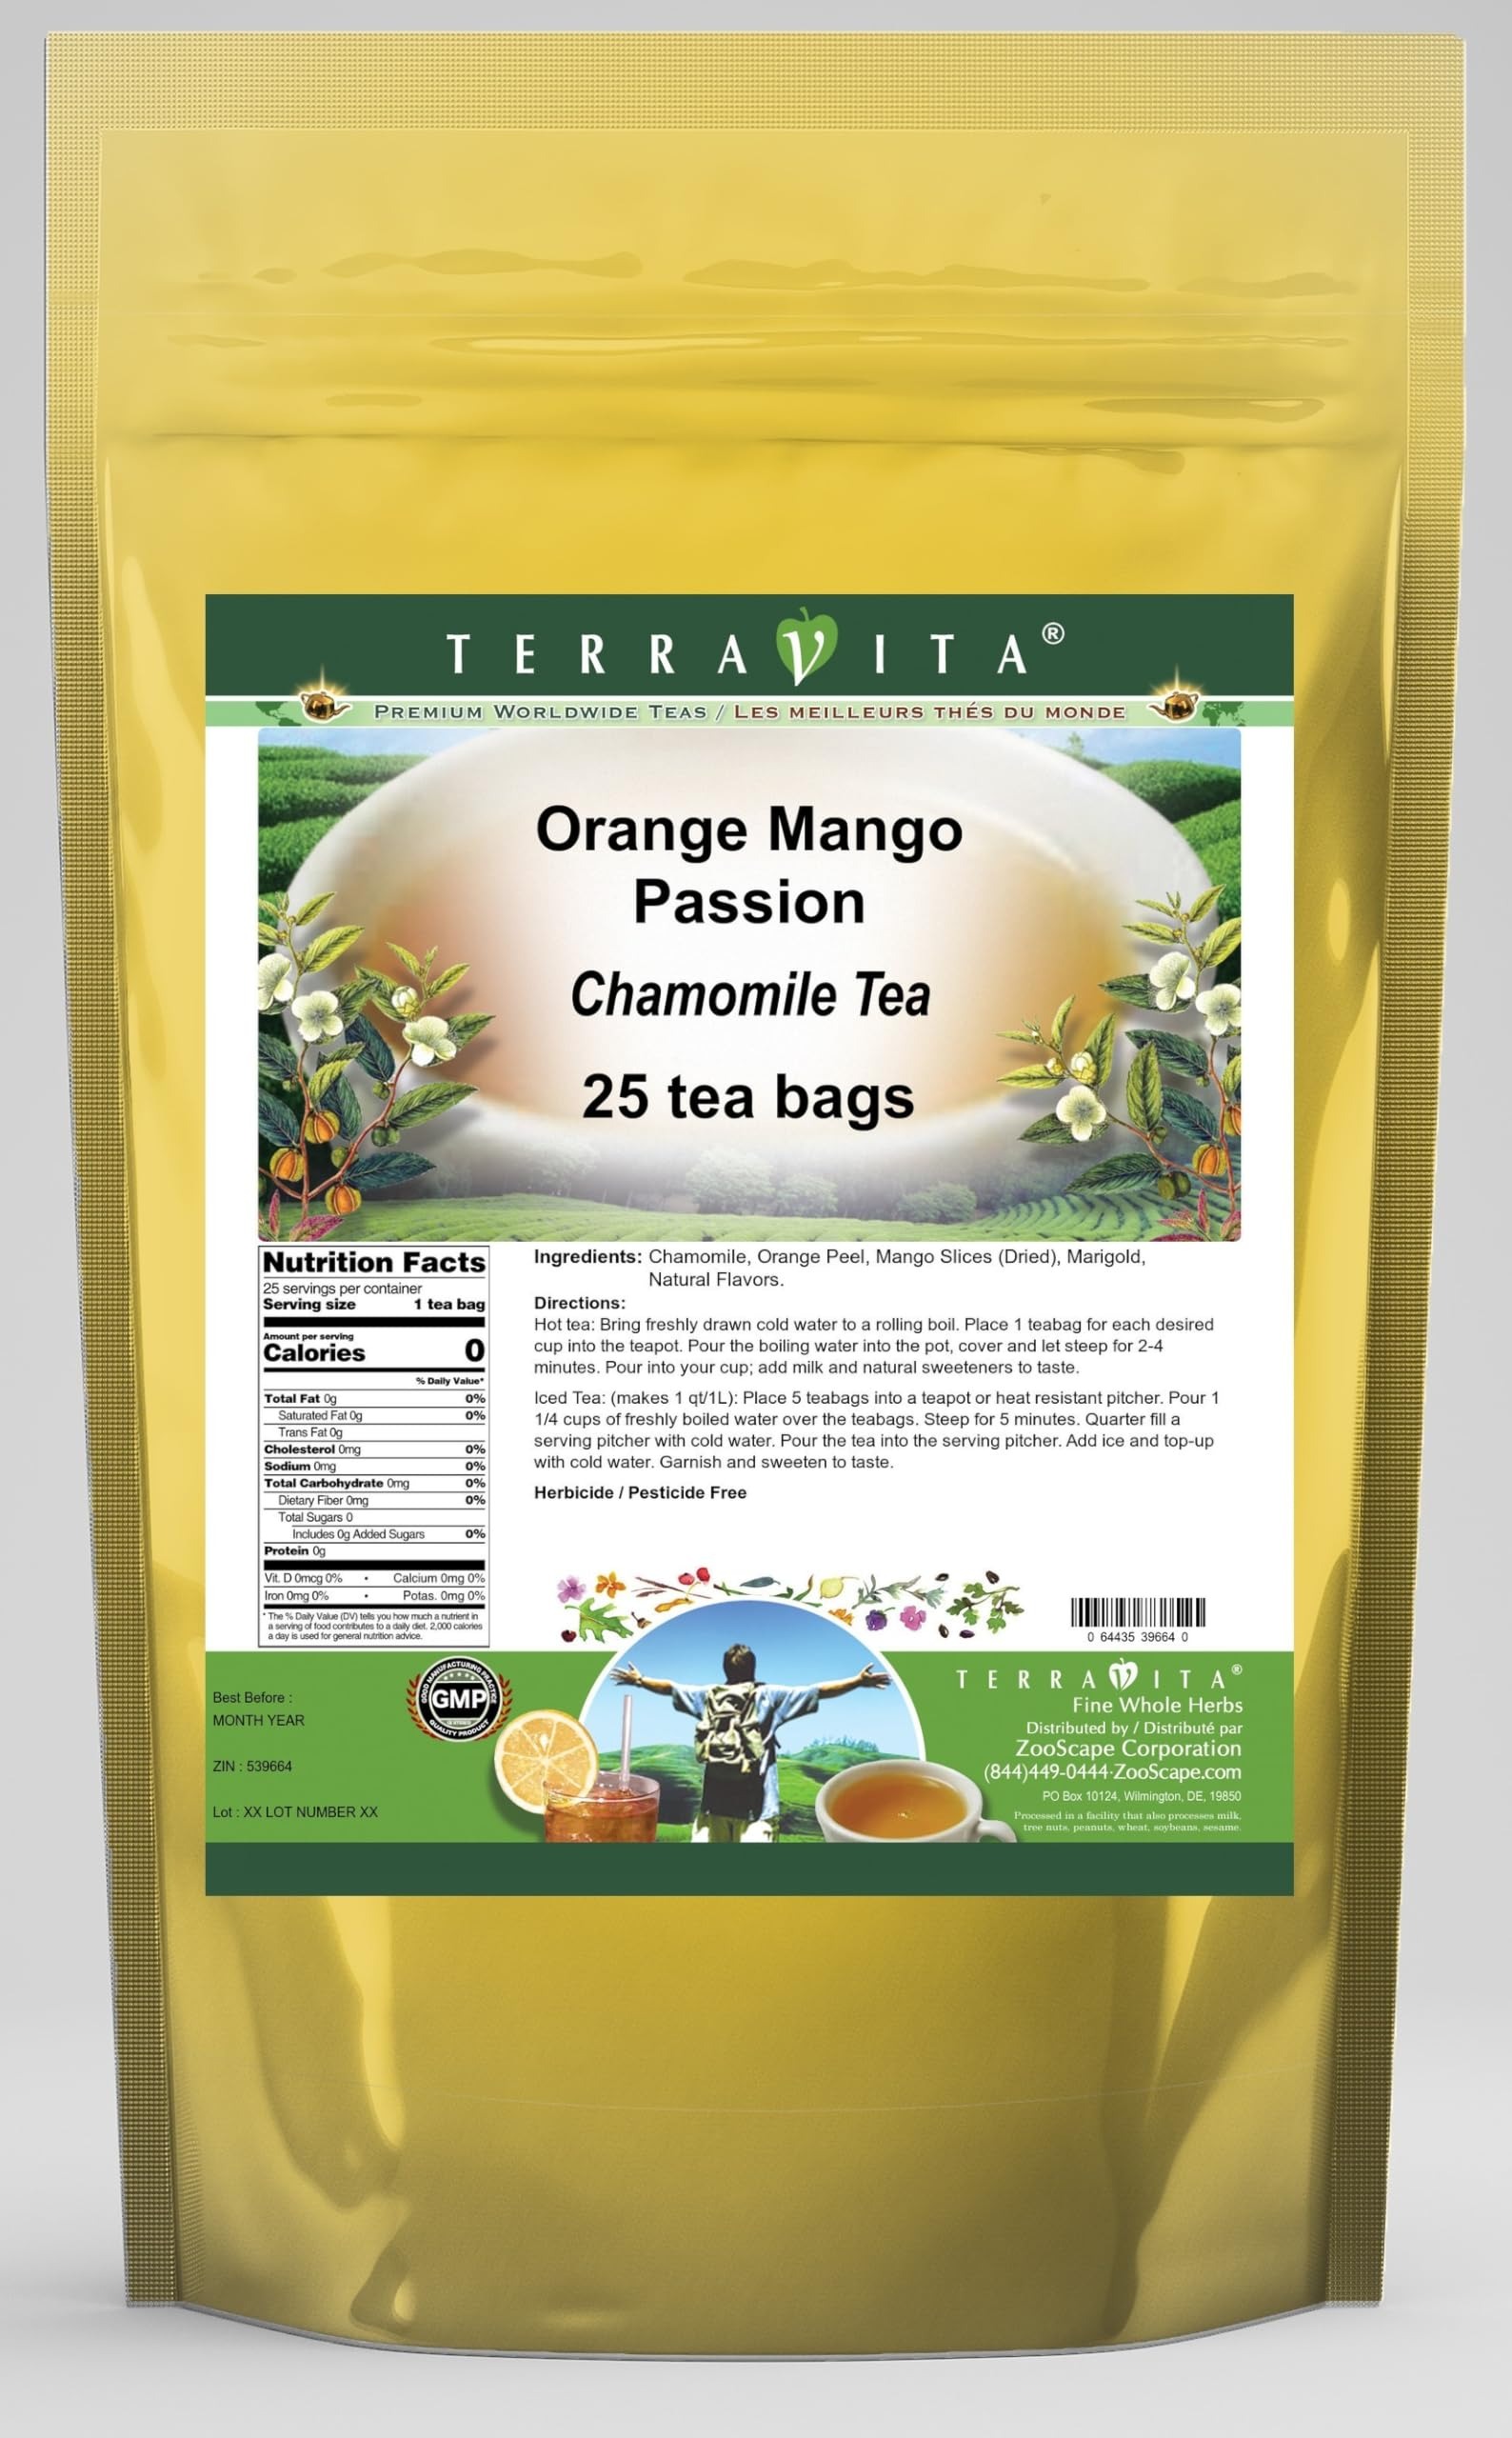
Item Name: Orange Mango Passion Chamomile Tea (25 tea bags, ZIN: 539664)
Bullet Point 1: Our Orange Mango Passion Chamomile Tea is a delicious flavored Chamomile tea with Orange Peel, Mango Slices and Marigold that you will enjoy relaxing with anytime! The natural Orange Mango Passion taste is delicious! - Ingredients: Chamomile tea, Orange Peel, Mango Slices, Marigold and Natural Orange Mango Passion Flavor.
Bullet Point 2: No fillers.
Bullet Point 3: Manufacturer: TerraVita
Bullet Point 4: Size: 25 tea bags
Bullet Point 5: Chamomile Tea Bags - Packed in a convenient upright pouch!
Product Description: Our Orange Mango Passion Chamomile Tea is a delicious flavored Chamomile tea with Orange Peel, Mango Slices and Marigold that you will enjoy relaxing with anytime! The natural Orange Mango Passion taste is delicious! - Ingredients: Chamomile tea, Orange Peel, Mango Slices, Marigold and Natural Orange Mango Passion Flavor. - Hot tea brewing method: Bring freshly drawn cold water to a rolling boil. Place 1 teabag for each desired cup into the teapot. Pour the boiling water into the pot, cover and let steep for 2-4 minutes. Pour into your cup; add milk and natural sweeteners to taste. - Iced tea brewing method: (to make 1 liter/quart): Place 5 teabags into a teapot or heat resistant pitcher. Pour 1 1/4 cups of freshly boiled water over the teabags. Steep for 5 minutes. Quarter fill a serving pitcher with cold water. Pour the tea into the serving pitcher. Add ice and top-up with cold water. Garnish and sweeten to taste. - TerraVita is an exclusive line of premium-quality, natural source products that use only the finest, purest and most potent ingredients found around the world. TerraVita is hallmarked by the highest possible standards of purity, potency, stability and freshness. All of our products are prepared with the highest elements of quality control, from raw materials through the entire manufacturing process, up to and including the moment that the bottles or bags are sealed for freshness and shipped out to you. Our highest possible standards are certified by independent laboratories and backed by our personal guarantee. - TerraVita exists to meet and ensure your family's health and wellness without the harmful effects of chemicals and health products. We strive to make all of our products affordable and reliable and are constantly searching the market to maintain o
Value: 25.0
Unit: Count

Price: 18.55